Skirmish at Top Malo House

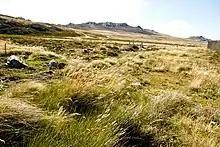
Typical terrain in the Falkland Islands

The geography of the Falkland Islands is characterised by open grasslands and heather. There are no native trees. The wind blows constantly, and the weather can change suddenly. A feature of the landscape is stone runs, fields of broken boulders. Outside the town of Stanley, the islands were dotted with small settlements, where farmers raised sheep. Fences were common. There were vehicle tracks around the settlements, but no roads between them. Cross-country movement by vehicle involved avoiding stone runs and peat bogs. The settlements were connected by light aircraft, and each had a landing strip. Items too heavy to move by air were shipped by water, using coastal shipping.